Kota Kinabalu

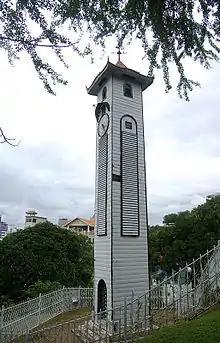
Atkinson Clock Tower, one of the historical landmarks in the city.

The Sabah State Library Headquarters is located on Tasik Road Off Maktab Gaya Road while its main branch in Tanjung Aru is sandwiched between Perdana Park and the Plaza Tanjung Aru along Mat Salleh Road as the main library in the state. Other public libraries include the Kota Kinabalu City (Regional) Library, Penampang Branch Library and Menggatal Village Library. They are operated by the Sabah State Library department. Other libraries or private libraries can be found in schools, colleges, or universities.